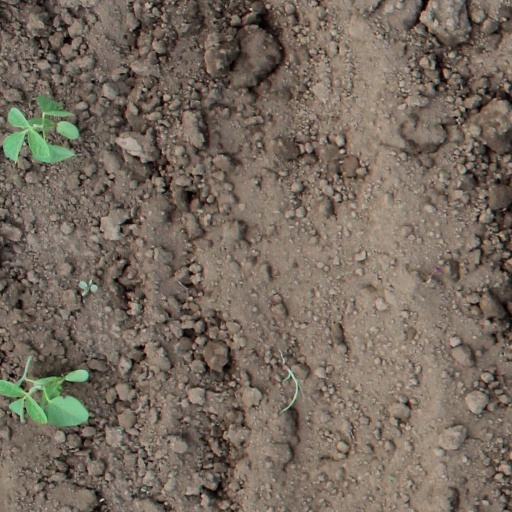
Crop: soybean